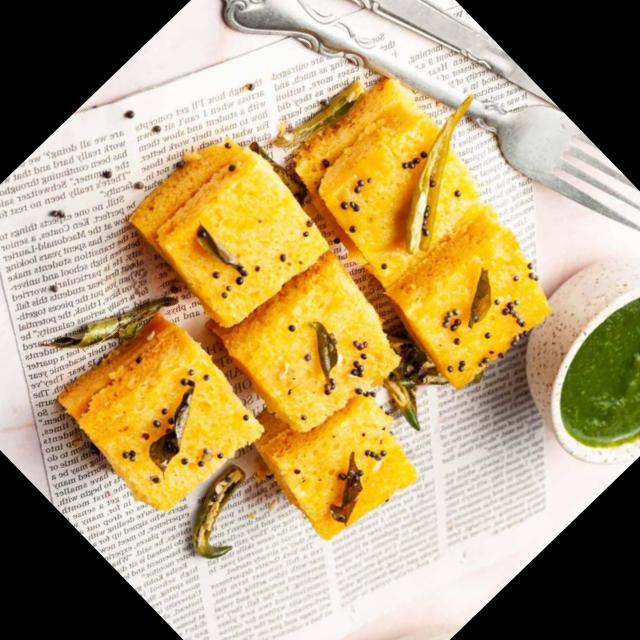
Dish: dhokla